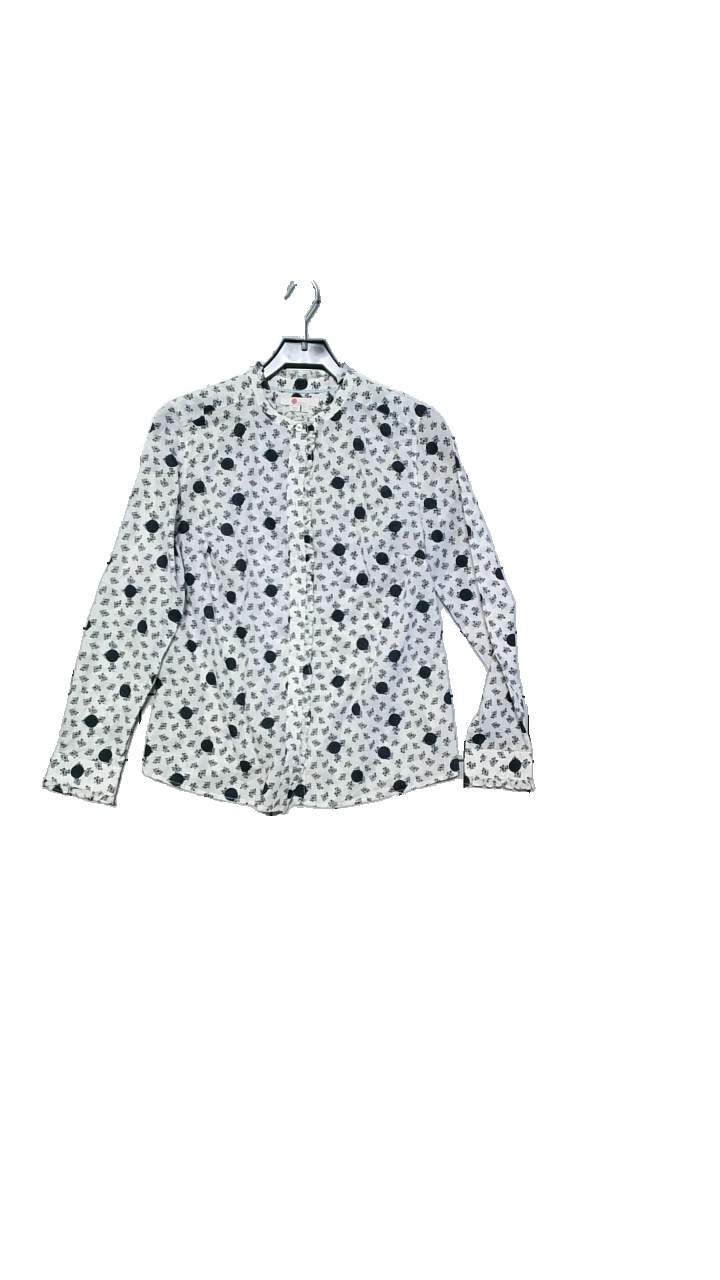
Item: Blouse (Ladies)
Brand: Boden
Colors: White, Blue
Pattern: Floral print
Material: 100% cotton
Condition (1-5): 5
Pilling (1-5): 5
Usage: Reuse
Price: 50-100